Book Museum of the SLUB Dresden

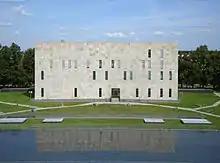
The second floor of the part of the SLUB Dresden building is home to the Book Museum.

The book museum is located in the building of the SLUB Dresden at Zellescher Weg in the district of Räcknitz. In the immediate vicinity are the Collections and Art Collections of the Dresden University of Technology and the Münchner Platz Memorial Museums.